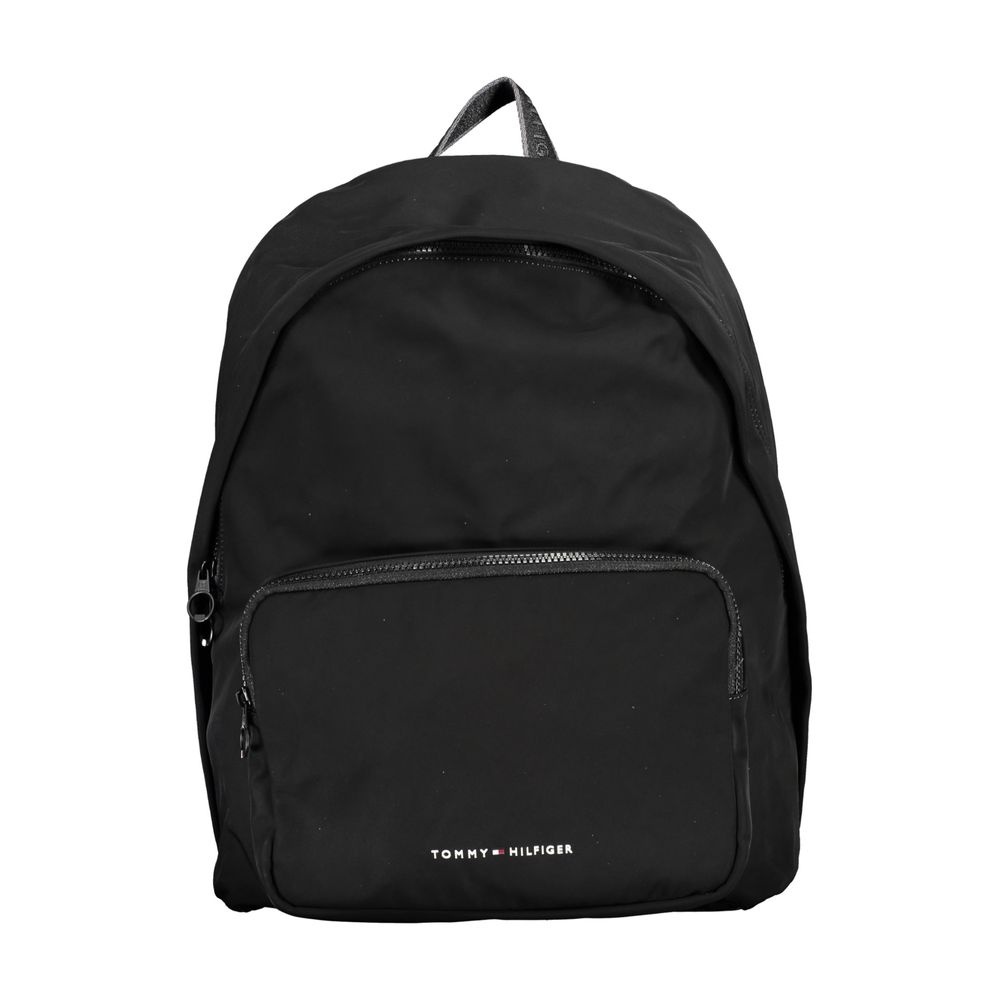
Tommy Hilfiger Chic Urban Black Backpack with Laptop Compartment
Brand: Tommy Hilfiger
Embrace the perfect blend of style and functionality with this sleek black backpack from Tommy Hilfiger. Designed for the modern urbanite, this backpack features a convenient top handle and adjustable straps for customized comfort. Secure your essentials with an external pocket and keep your valuables safe in an internal pocket. The dedicated laptop compartment ensures that your tech travels safely wherever you go. Contrasting details and the iconic Tommy Hilfiger logo add a touch of class to this versatile accessory. Ideal for city commutes, travel, or campus life, zip it up and step out in confidence. Material: 100% Polyester Country of origin: CN Color: Black
Category: Luggage & Bags > Backpacks > Laptop Backpacks